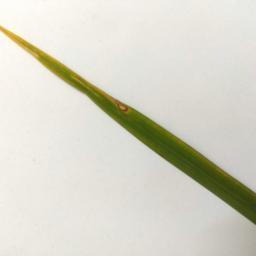
Label: Rice___Leaf_Blast